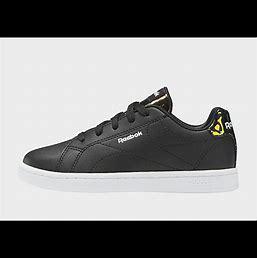
Brand: Reebok
Model: Royal Complete CLN 2